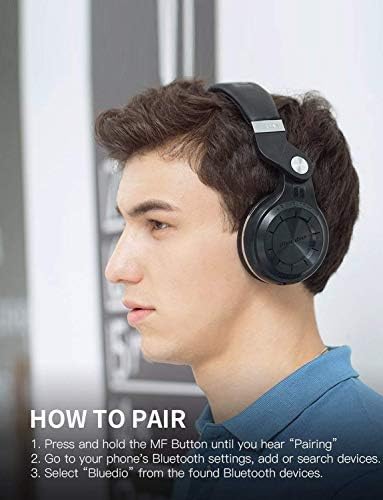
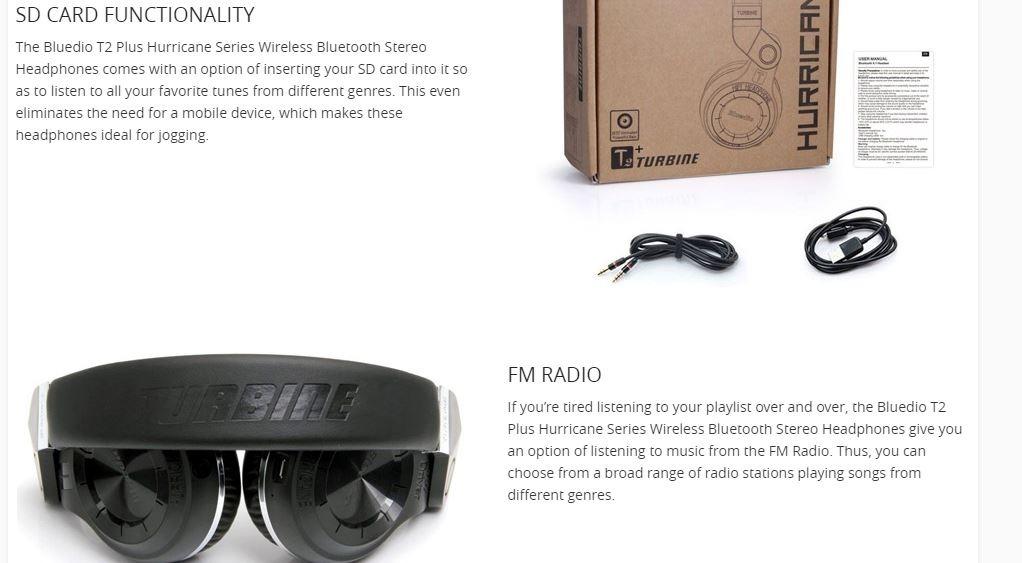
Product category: headphones
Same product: yes